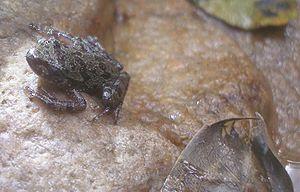
Les Heleophrynidae sont une famille d'amphibiens. Elle a été créée par Gladwyn Kingsley Noble en 1931.
Heleophryne orientalis est une espèce d'amphibiens de la famille des Heleophrynidae.
Heleophryne est un genre d'amphibiens de la famille des Heleophrynidae.